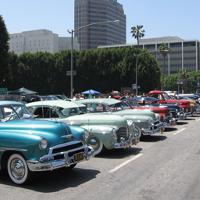
Weather: sun or clear